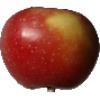
Label: braeburn_apple